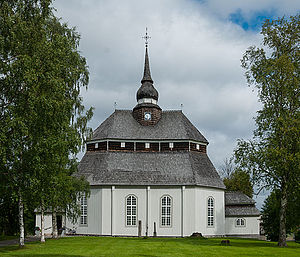
Vemdalen
Vemdalens kirke
Vemdalen er et byområde i Härjedalens kommun i Jämtlands län i Sverige. I 2010 var indbyggertallet 542.